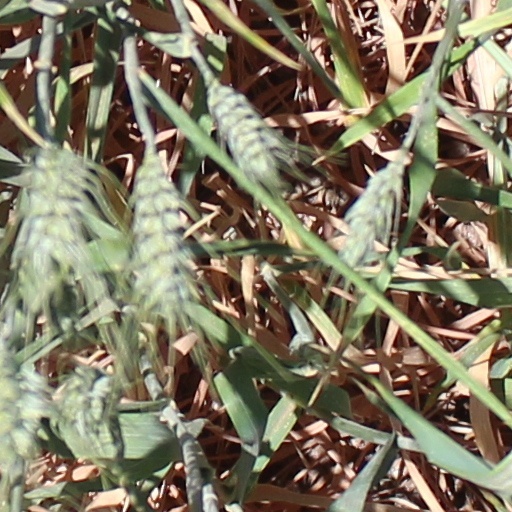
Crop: wheat